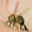
Label: bee